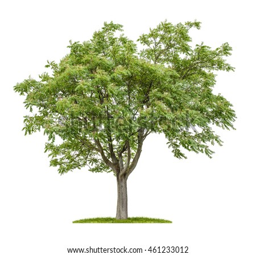
isolated tree on a white background